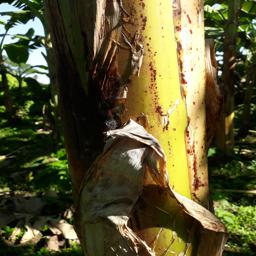
Label: PSEUDOSTEM WEEVIL